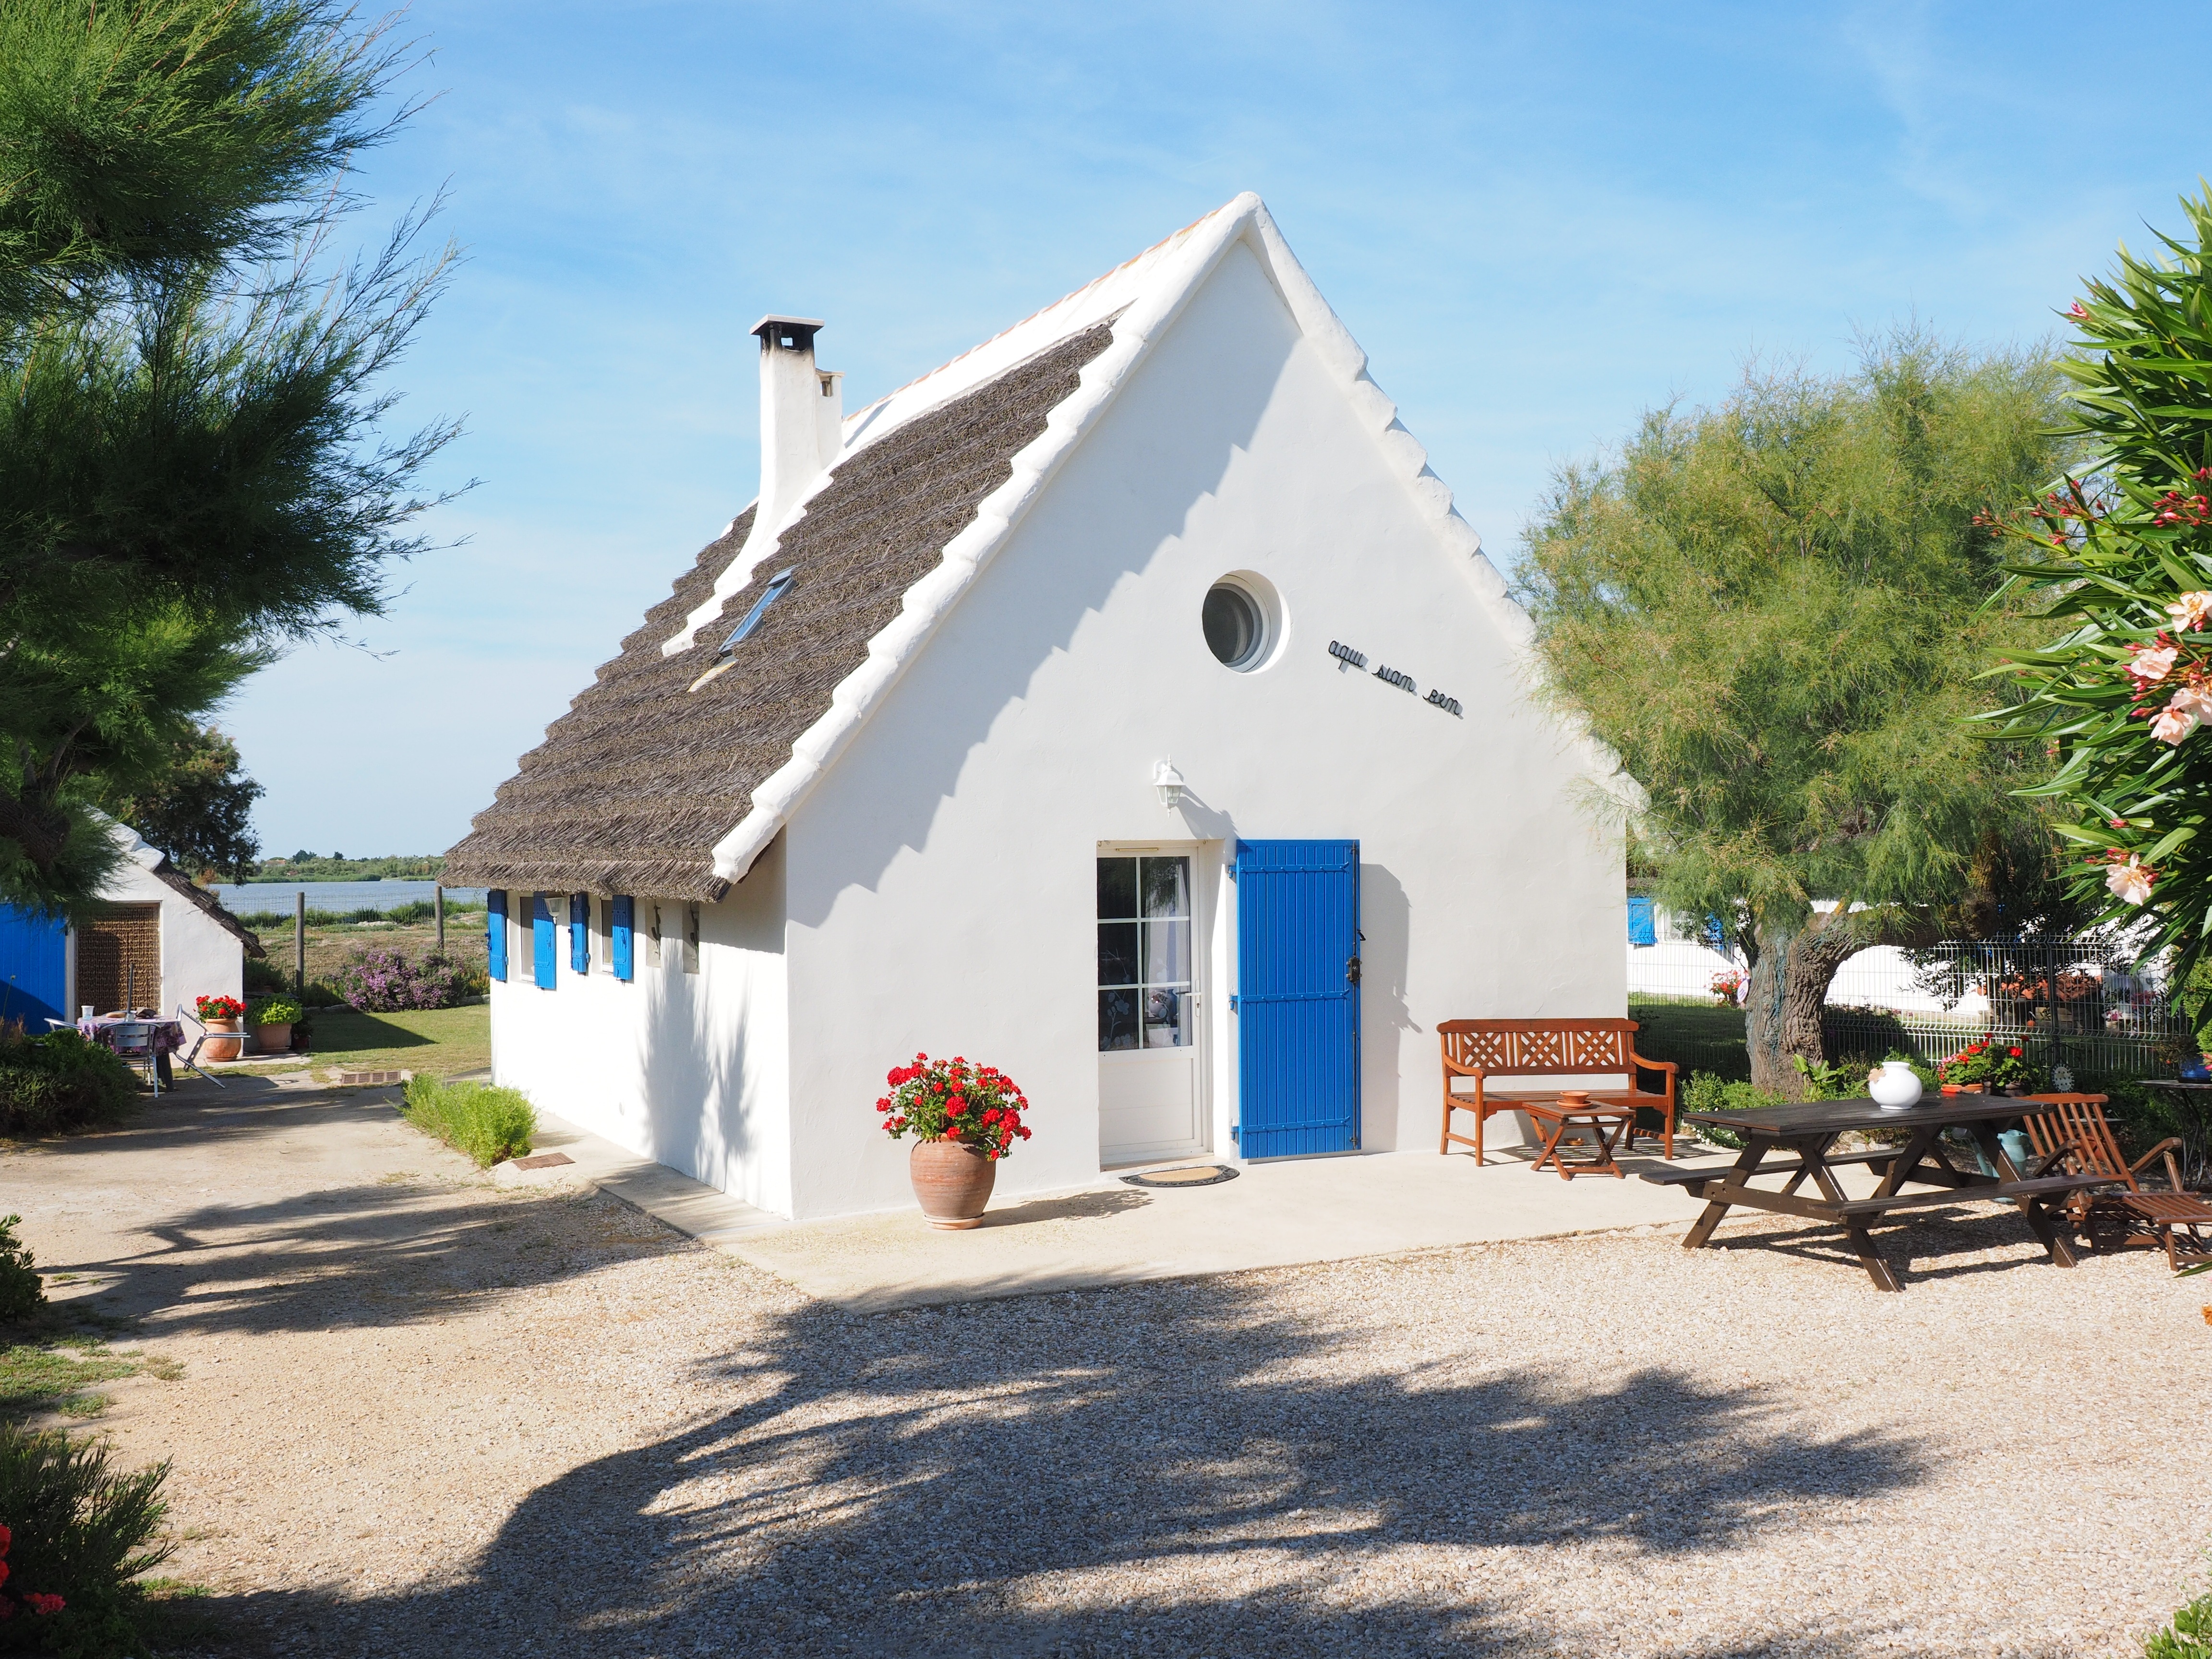
villa, house, home, village, france, idyllic, cottage, community, holiday, property, chapel, tourism, apartment, place of worship, place, resort, holidays, estate, camargue, pension, gorgeous, hacienda, provence alpes c te d azur, holiday house, place of pilgrimage, pilgrimage site, saintes maries de la mer, bouches du rh ne, holiday resort, mietentouristenort world, nature park camargue